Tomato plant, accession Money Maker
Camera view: bottom (45 deg); turntable rotation: 120 degrees
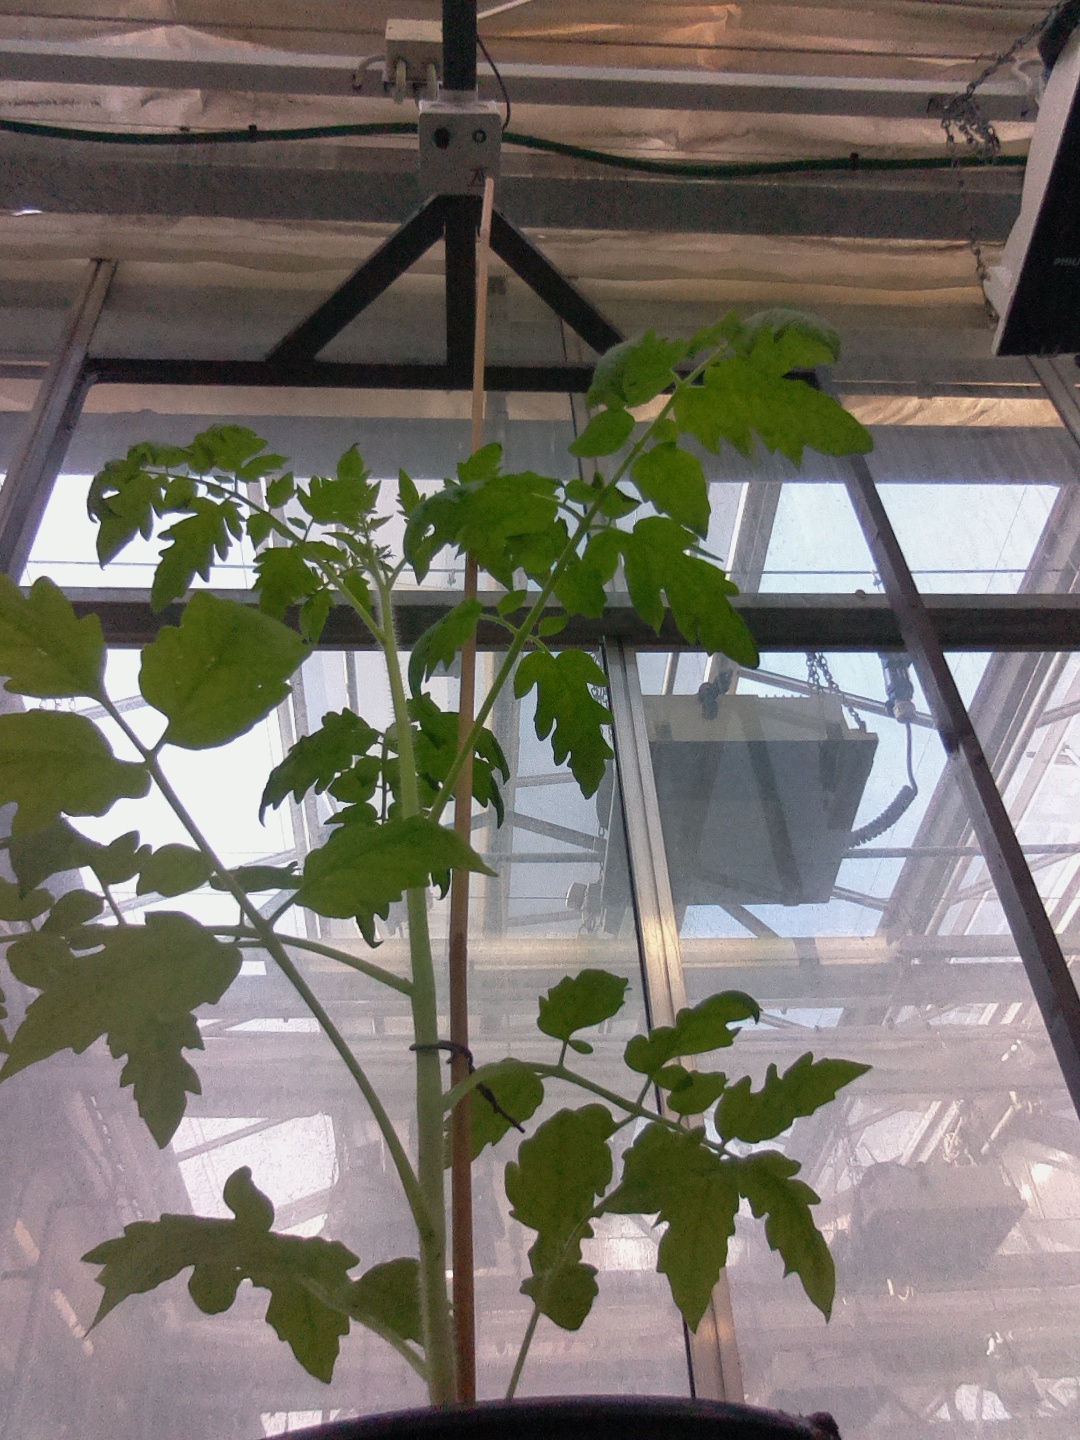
BBCH growth stage 15: 10 of true leaves visible